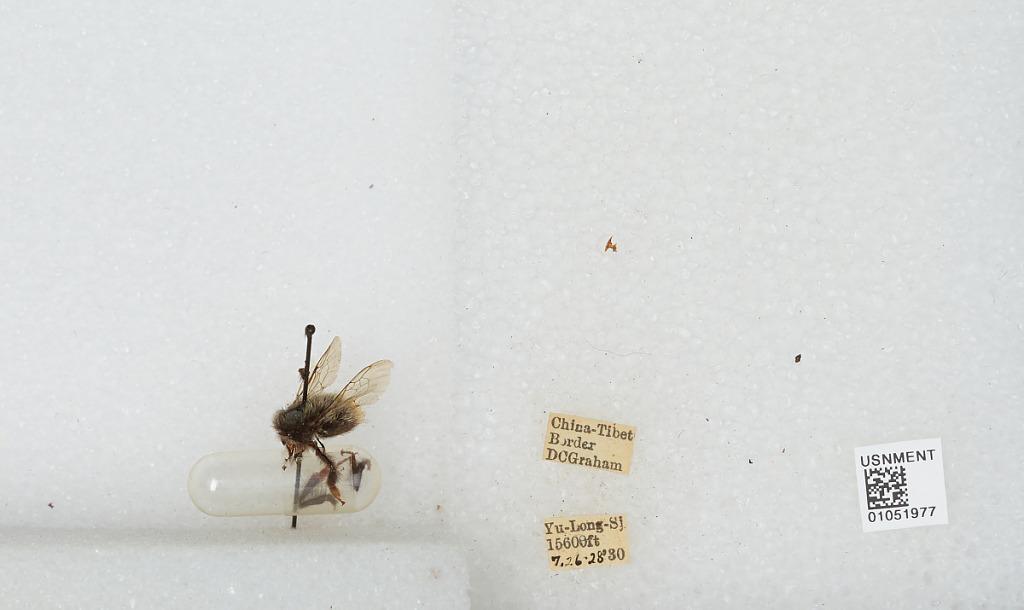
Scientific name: Bombus sp.
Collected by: D. Graham
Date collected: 1930-7-26
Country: China
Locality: Yu-Long-Si, China-Tibet border